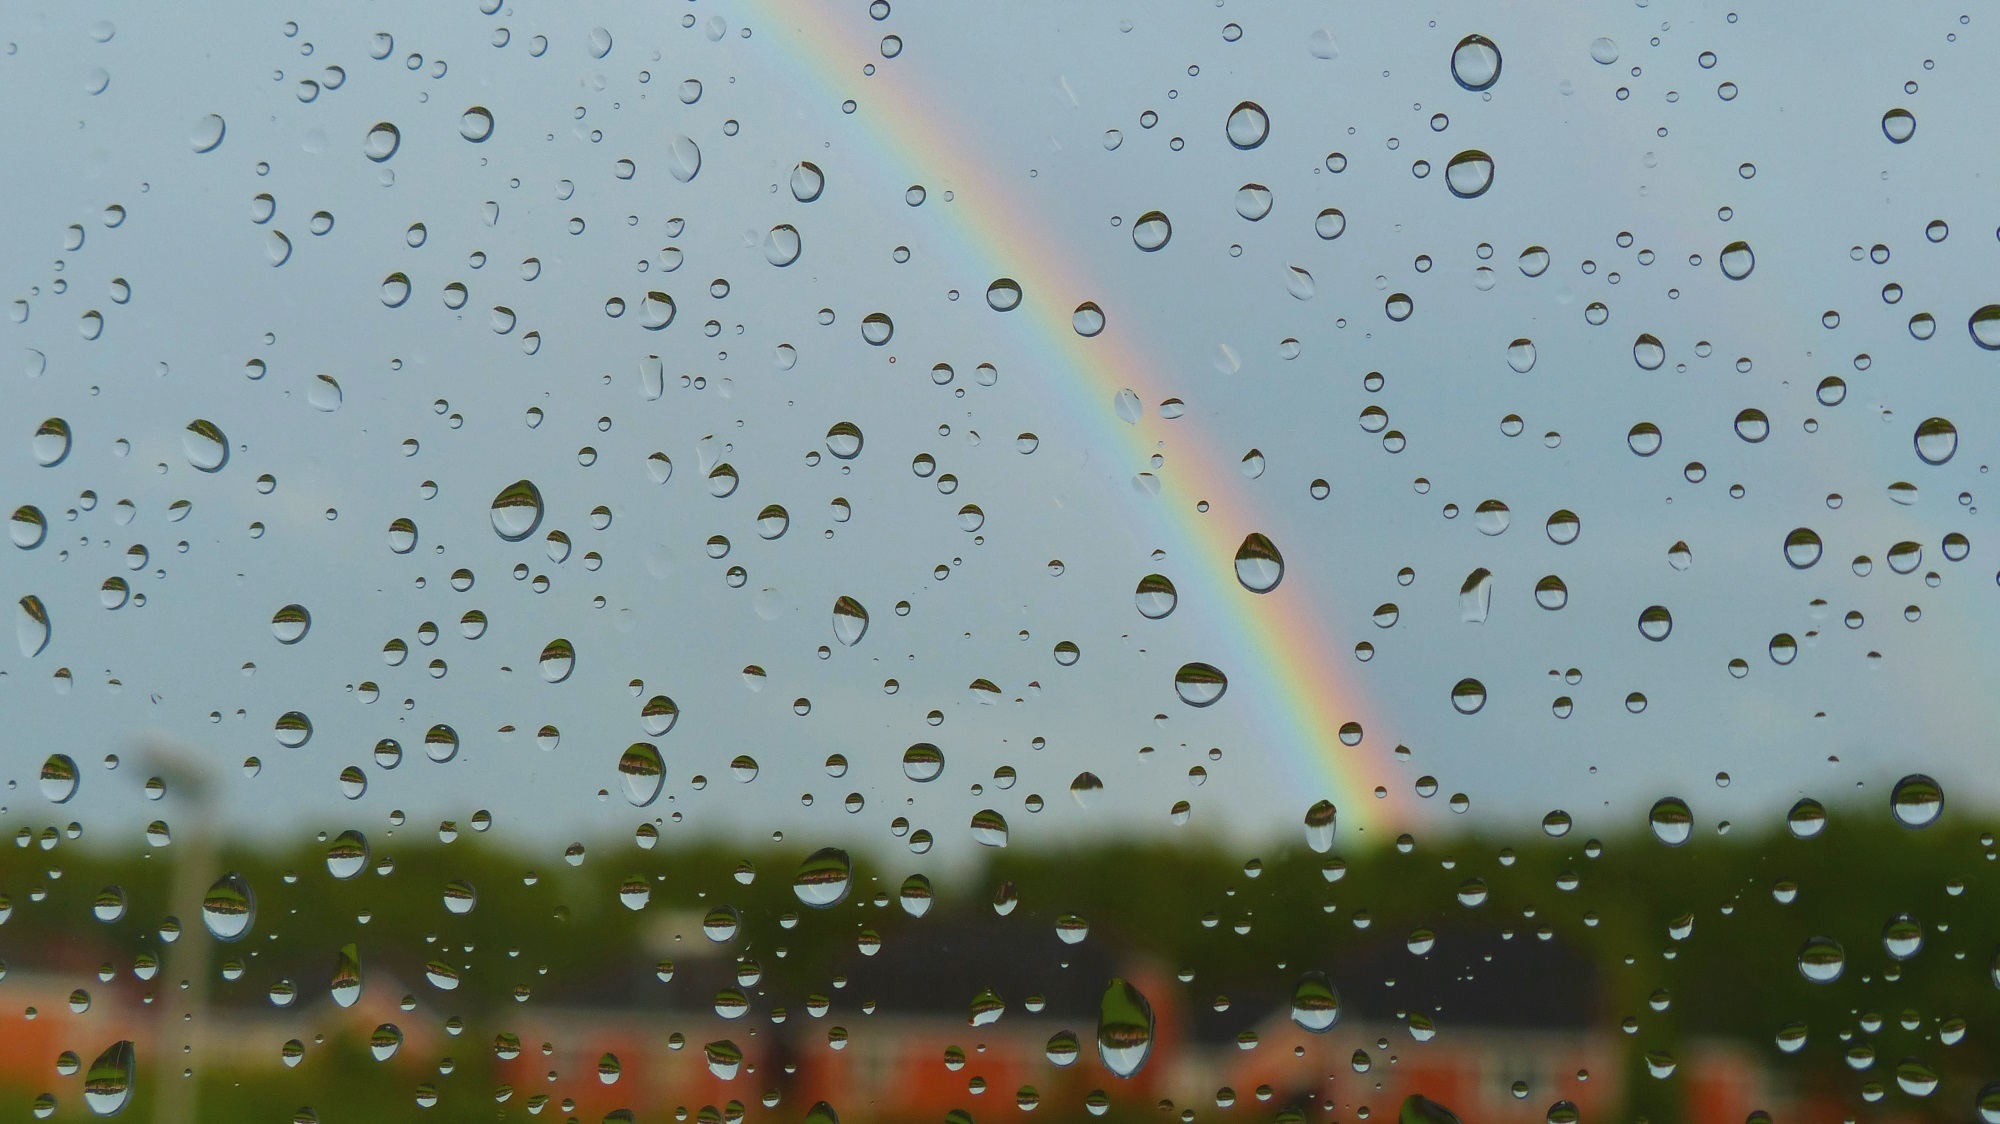
water, drop, rain, leaf, weather, rainbow, raindrops